Billy Sunday

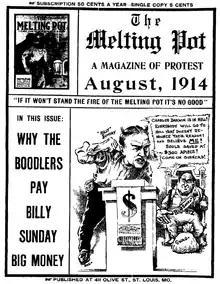
Cover of August 1914 issue of "The Melting Pot: A Magazine of Protest", edited by Henry M. Tichenor, condemning Sunday as a tool of big business.

By 1910, Sunday began to conduct meetings (usually longer than a month) in small cities like Youngstown, Wilkes-Barre, South Bend, and Denver, and then finally, between 1915 and 1917, the major cities of Philadelphia, Syracuse, Kansas City, Detroit, Boston, Buffalo, and New York City. During the 1910s, Sunday was front-page news in the cities where he held campaigns. Newspapers often printed his sermons in full, and during World War I, local coverage of his campaigns often surpassed that of the war. Sunday was the subject of over sixty articles in major periodicals, and he was a staple of the religious press regardless of denomination.